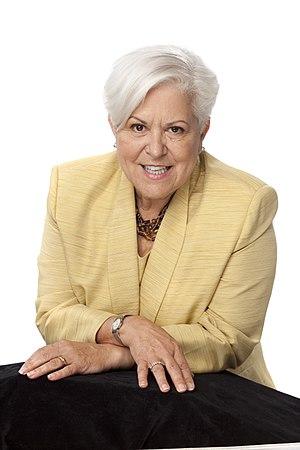
Photo officielle de Louise Harel, candidate à la mairie de Montréal et cheffe de Vision Montréal.
Cet article traite des événements qui se sont produits durant l'année 2000 au Québec.
Louise Harel, née le 22 avril 1946 à Sainte-Thérèse-de-Blainville, est une femme politique québécoise, ancienne députée à l'Assemblée nationale du Québec, présidente de cette assemblée, chef de l'opposition et chef de son parti par intérim, et plusieurs fois ministre sous différents gouvernements du Parti québécois. Élue pour la première fois à l'élection de 1981, elle a siégé comme députée jusqu'en 2008.
Hochelaga-Maisonneuve est une circonscription électorale provinciale du Québec. Elle est située dans l'arrondissement Mercier–Hochelaga-Maisonneuve de la ville de Montréal.
Les élections municipales de 2009 à Montréal se sont déroulées le 1ᵉʳ novembre 2009. Au pouvoir depuis le 1ᵉʳ janvier 2002, le maire sortant Gérald Tremblay a obtenu un troisième mandat à ce poste.
Maisonneuve est une ancienne circonscription électorale provinciale du Québec. Elle a existé de 1912 à 1988. L'ex-présidente de l'Assemblée nationale, Louise Harel y a déjà été députée.